Chemical defense

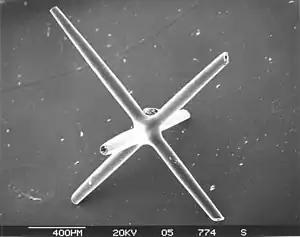
A spicule found on the surface of a sponge. Sponges who produce more secondary metabolites produce fewer spicules.

Sea sponges, of the phylum Porifera, are just one example of marine invertebrates who benefit from the production of secondary metabolites. Sponges have the ability to produce their own secondary metabolites rather than rely on the storage and modification of another organism's chemical defenses. The roles of some observed secondary metabolites are still unknown; however, there is evidence highlighting the fact that a large number of secondary metabolites are used for defensive purposes. For example, there is an inverse relationship between the quantity of secondary metabolites within a sponge and the number of spicules present on the organism itself. Spicules are sharp, needle-like structures protruding from the sponge and are used as a form of physical defense. Secondary metabolites and spicules have an inverse relationship because, as the quantity of secondary metabolites increase, the number of spicules decrease. This leads to the idea that secondary metabolites are indeed used for defensive purposes and sponges no longer have to rely on physical defenses. Additionally, many sponges that produce secondary metabolites are toxic to potential predators. Sponges that exhibit a larger production of secondary metabolites experience less predation, aiding in the idea that secondary metabolites are used as a defensive mechanism.